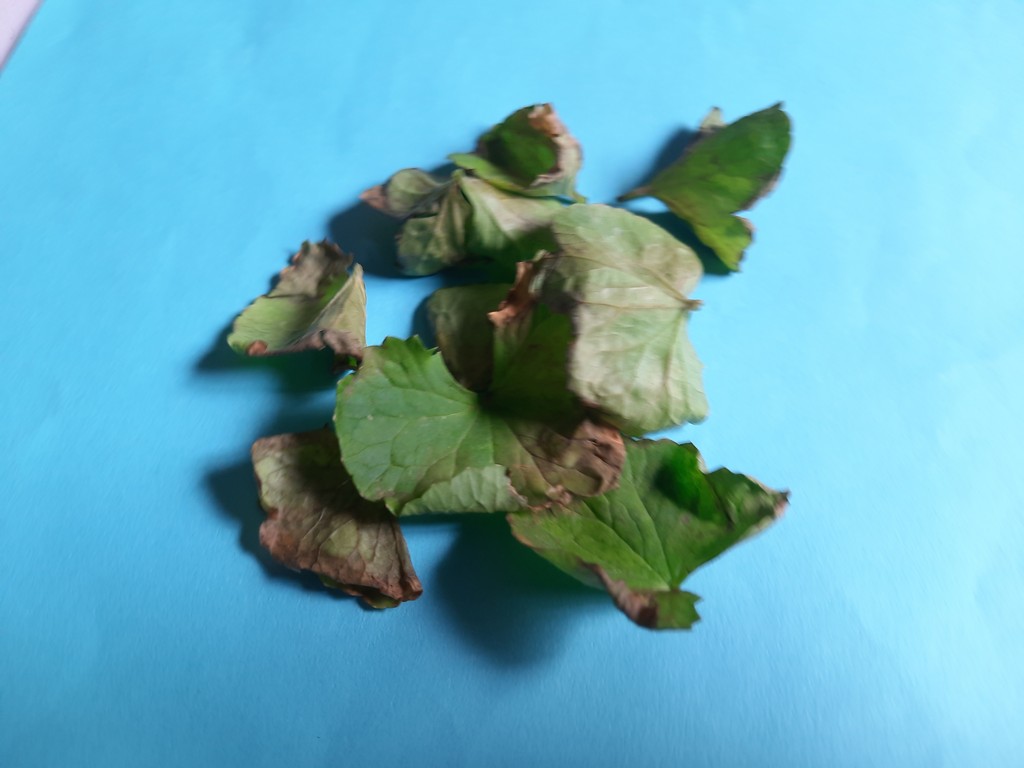
Label: Unhealthy